Bach Aria Group

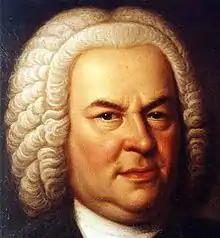
Johann Sebastian Bach

The American Bach scholar William H. Scheide brought together a group of New York musicians in 1946 to perform arias from Bach's cantatas and other works. Besides setting the artistic goals and policies, Scheide also helped fund the group, making up for any financial deficits from his own resources.